High Life (2018 film)

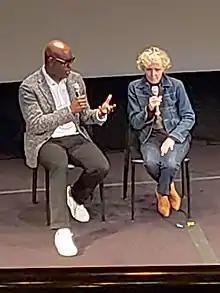
Claire Denis (right) presenting "High Life" at the 2018 Toronto International Film Festival.

Following its world premiere at the Toronto International Film Festival, the film competed in main competition at the San Sebastián International Film Festival in late September 2018. The film had its theatrical release in France on 7 November 2018 and in the United Kingdom on 10 May 2019. A24 acquired U.S. distribution rights to the film. The film was released in the United States on 5 April 2019. It was later given a Blu-Ray/DVD release in North American retailers.